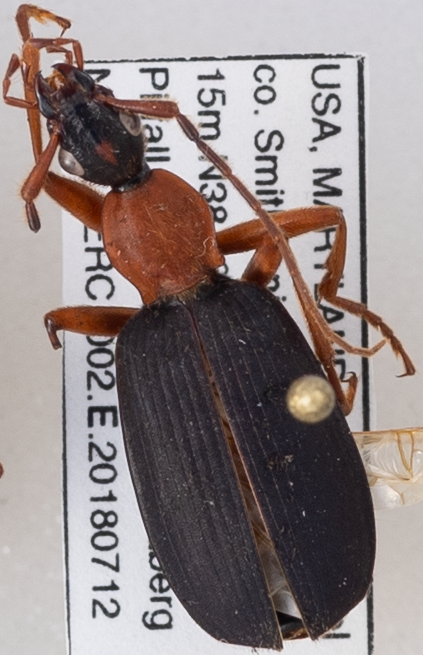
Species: Galerita bicolor
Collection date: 2018-07-12
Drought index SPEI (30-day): -1.374
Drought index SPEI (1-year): -0.156
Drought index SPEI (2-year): -0.8